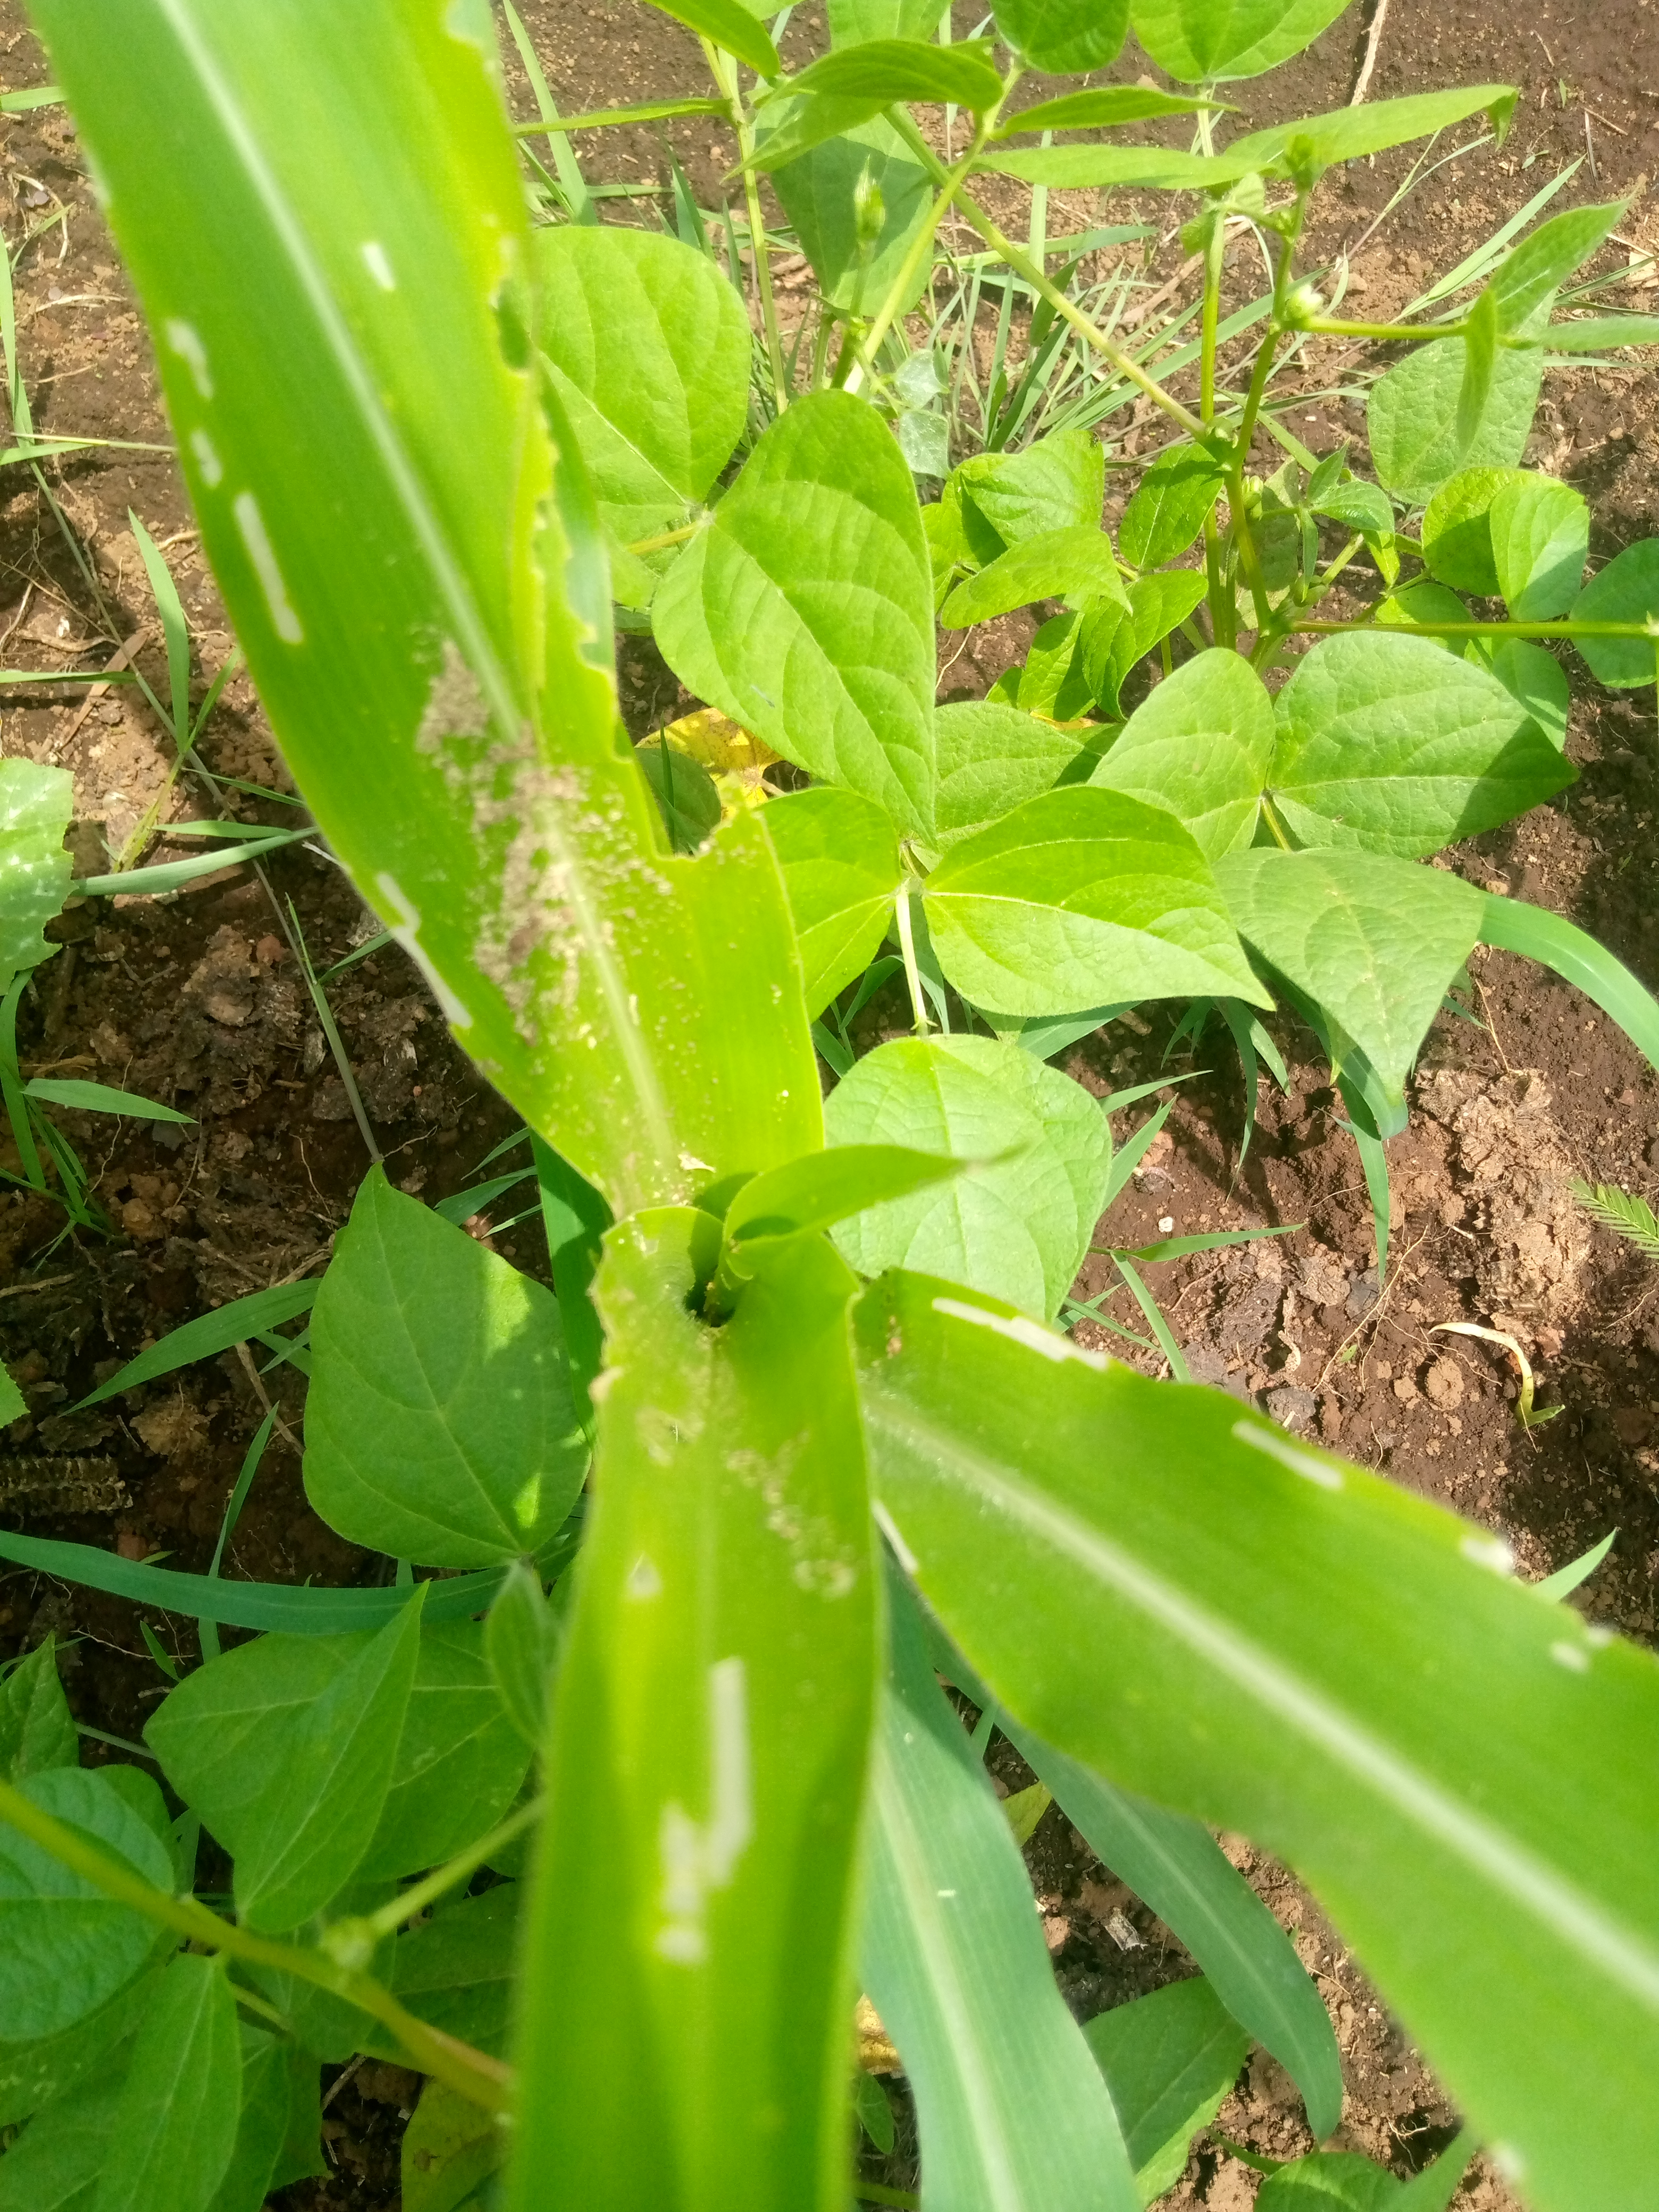
Label: spodoptera_frugiperda